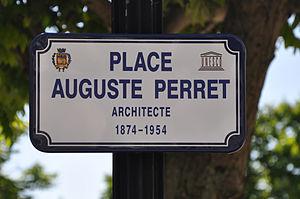
Le Havre (Seine-Maritime, 76)
Auguste Perret, né à Ixelles le 12 février 1874 et mort à Paris le 25 février 1954, est un architecte français qui fut l'un des premiers techniciens spécialistes du béton armé.